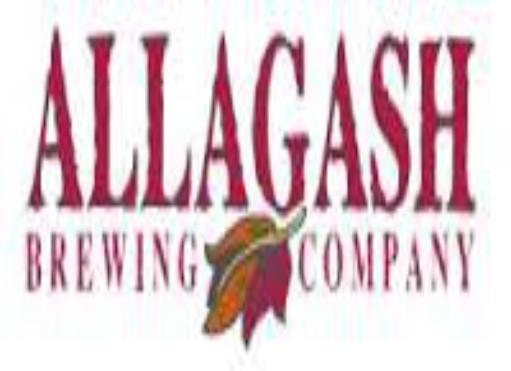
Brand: Allagash
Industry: Food